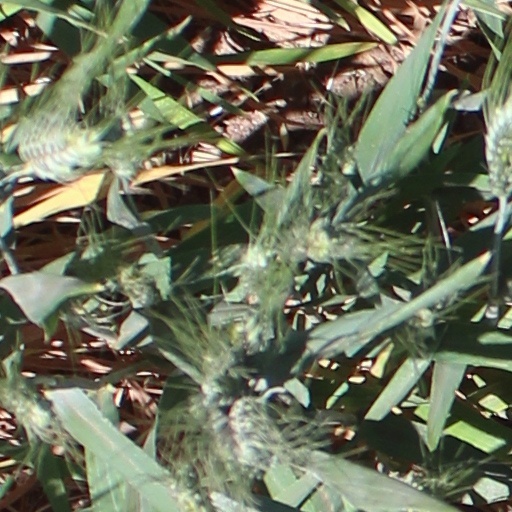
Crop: wheat